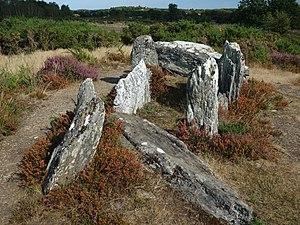
Vue depuis l'ouest dans l'axe du dolmen qui se situe tout au bout du parcours du site mégalithique des landes de Cojoux, réaménagé en 2018 par le Conseil Départemental d'Ille-et-Vilaine
Le département d'Ille-et-Vilaine comporte toutes les formes de monuments mégalithiques.
Le Four Sarrazin, appelé aussi Les Pierres Chevêches, est un dolmen situé à Saint-Just dans le département français d'Ille-et-Vilaine.